XL Capris

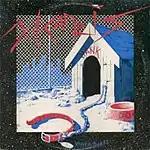

First album was "Where Is Hank?" (March 1981, produced by Hunter). Gooding wrote ten of the fourteen tracks including two with Pigott. 'Hank' in the title was a German shepherd owned by Rendall: "Hank went to live on a farm at Nambucca Heads". 'Tosca' was the name of their landlady's cat and it was chased up a tree by Hank, thus the album title, "Where Is Hank?", is a pun on a 1980s television advertisement for a chocolate bar: 'Where's George?' The response is ... 'gone for a Tosca!'.